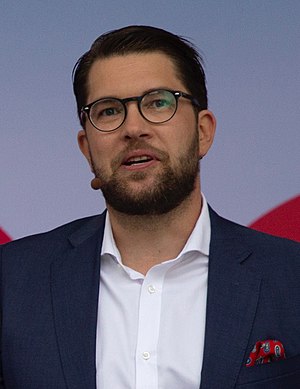
Jimmie Åkesson
Per Jimmie Åkesson er en svensk politiker, der siden 2005 har været formand for Sverigedemokraterna. Siden 1998 har han været medlem af kommunalbestyrelsen i Sölvesborgs kommun. Åkesson har læst statskundskab ved Lunds Universitet.